Unione Nazionale Protezione Antiaerea

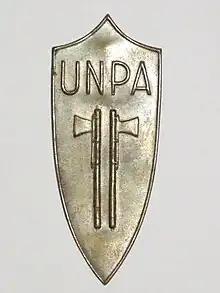
UNPA badge in use during the Italian Social Republic

The Unione Nazionale Protezione Antiaerea, or UNPA ("National Union for Anti-Aircraft Protection"), was a civil defense organisation set up in Italy during the Fascist regime and active during World War II. It was tasked with instructing the civilian population about how to behave in case of air raids, managing air raid shelters, and participating in rescue efforts after the raids.